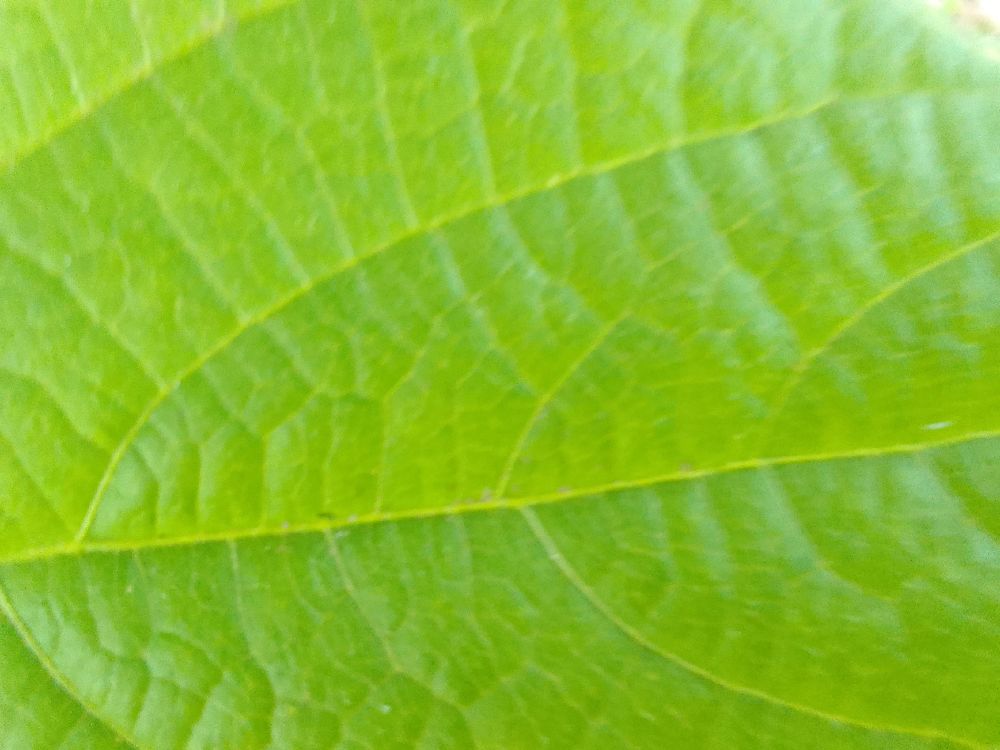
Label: healthy